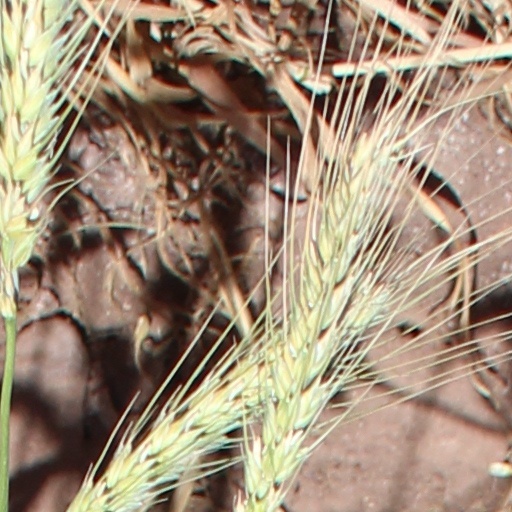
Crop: wheat